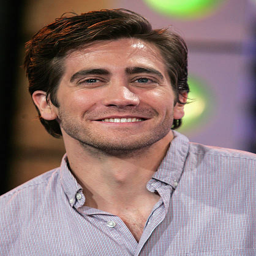
actor appears onstage during music video tv program .